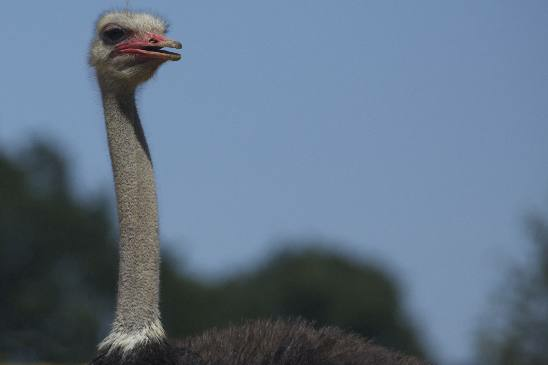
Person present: No